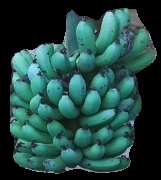
Variety: pachbale
Grade: grade3